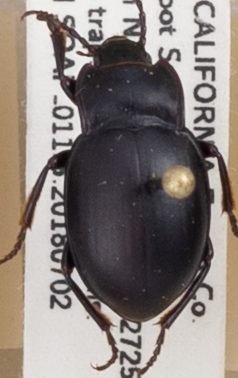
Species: Metrius contractus
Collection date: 2018-07-02
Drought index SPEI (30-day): -0.884
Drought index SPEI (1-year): -0.32
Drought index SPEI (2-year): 0.8